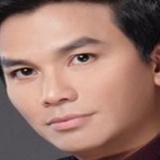
ca sĩ Mạnh Quỳnh